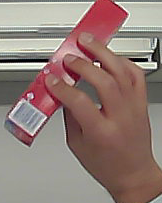
Product: colgate_toothpaste